Woodstock, Victoria

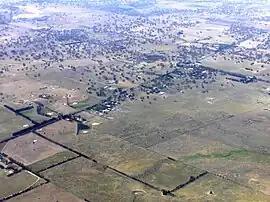
Merriang Road area of Woodstock, from the north-west

Woodstock is a locality in Victoria, Australia, located just north of Melbourne's outer suburbs, located within the City of Whittlesea local government area. Woodstock recorded a population of 150 at the .